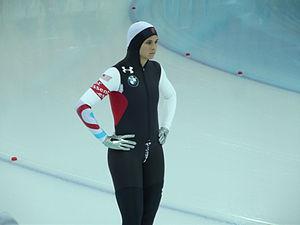
Brittany Bowe, née le 24 février 1988 à Ocala est une patineuse de vitesse américaine. Elle est spécialiste des courtes distances. Elle est la championne du monde 2015 du sprint.